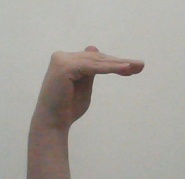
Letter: khaa